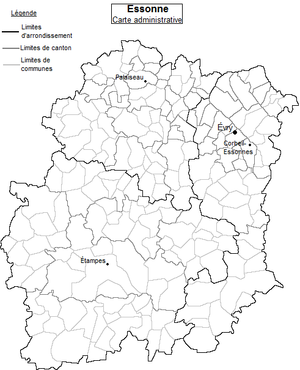
Carte de base des communes de l'Essonne